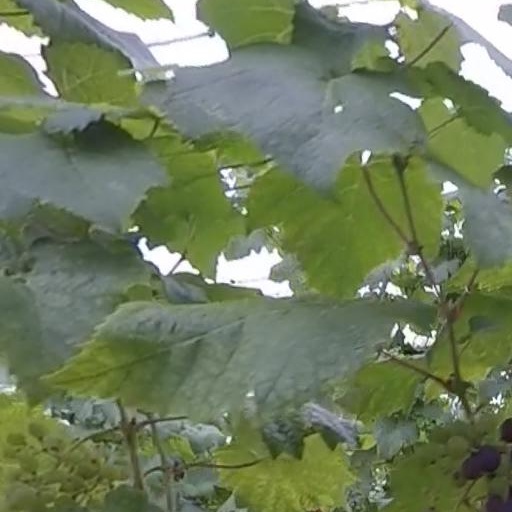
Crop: grape